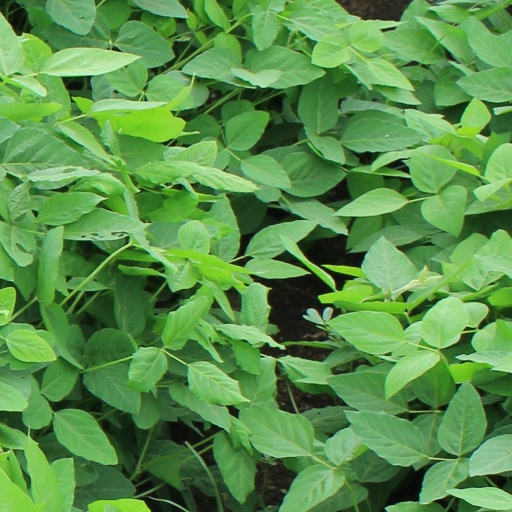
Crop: soybean